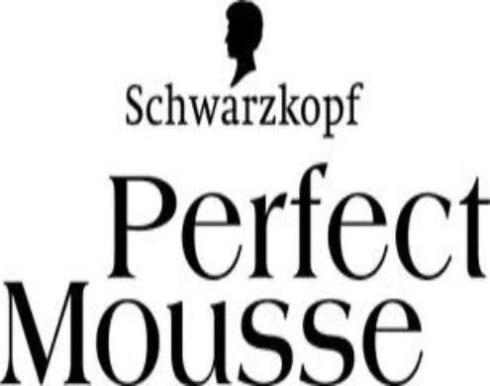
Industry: Necessities